Balikpapan-class landing craft

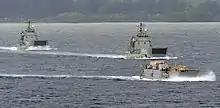
"Balikpapan" (left), "Wewak", and a United States Navy Landing Craft Utility underway during Pacific Partnership 2011

Between 1997 and 2003, the LCHs were used to support the Peace Monitoring Group (PMG) in Bougainville, under Operation Bel Isi. Ships deployed on this operation were involved in resupplying the PMG base in Loloho, transport of PMG personnel and humanitarian aid, and coastal patrols. From 1999 onwards, the "Balikpapan"s were also tasked with supporting INTERFET operations in East Timor, particularly those relating to the Oecussi enclave. The increase in operational tempo was a major factor in the reactivation of "Wewak" in 2000. In 2003, the landing craft began supporting RAMSI operations in the Solomon Islands.